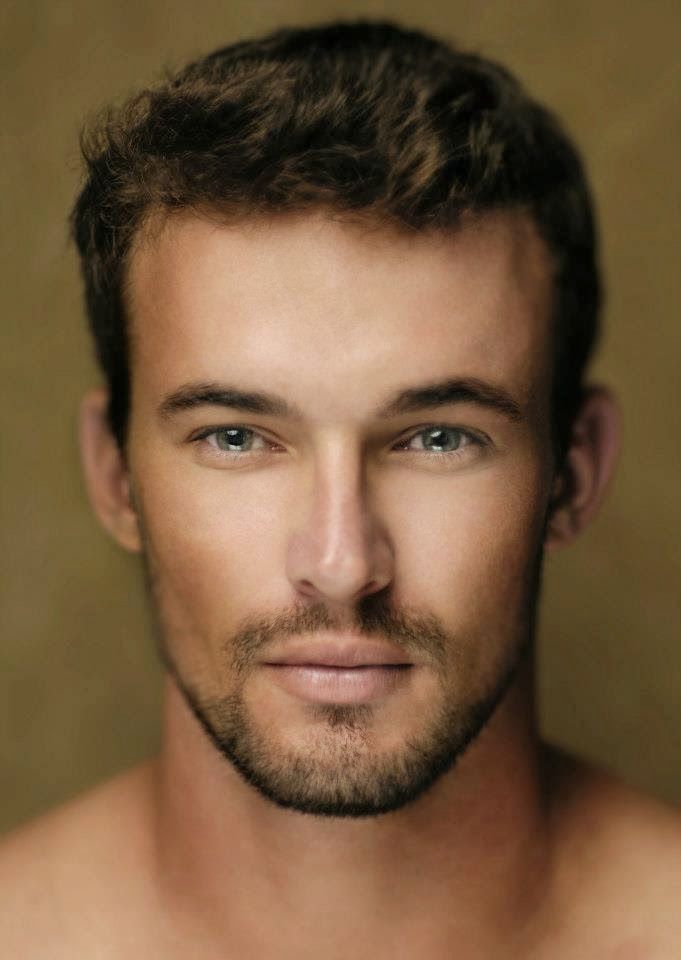
Gender: men